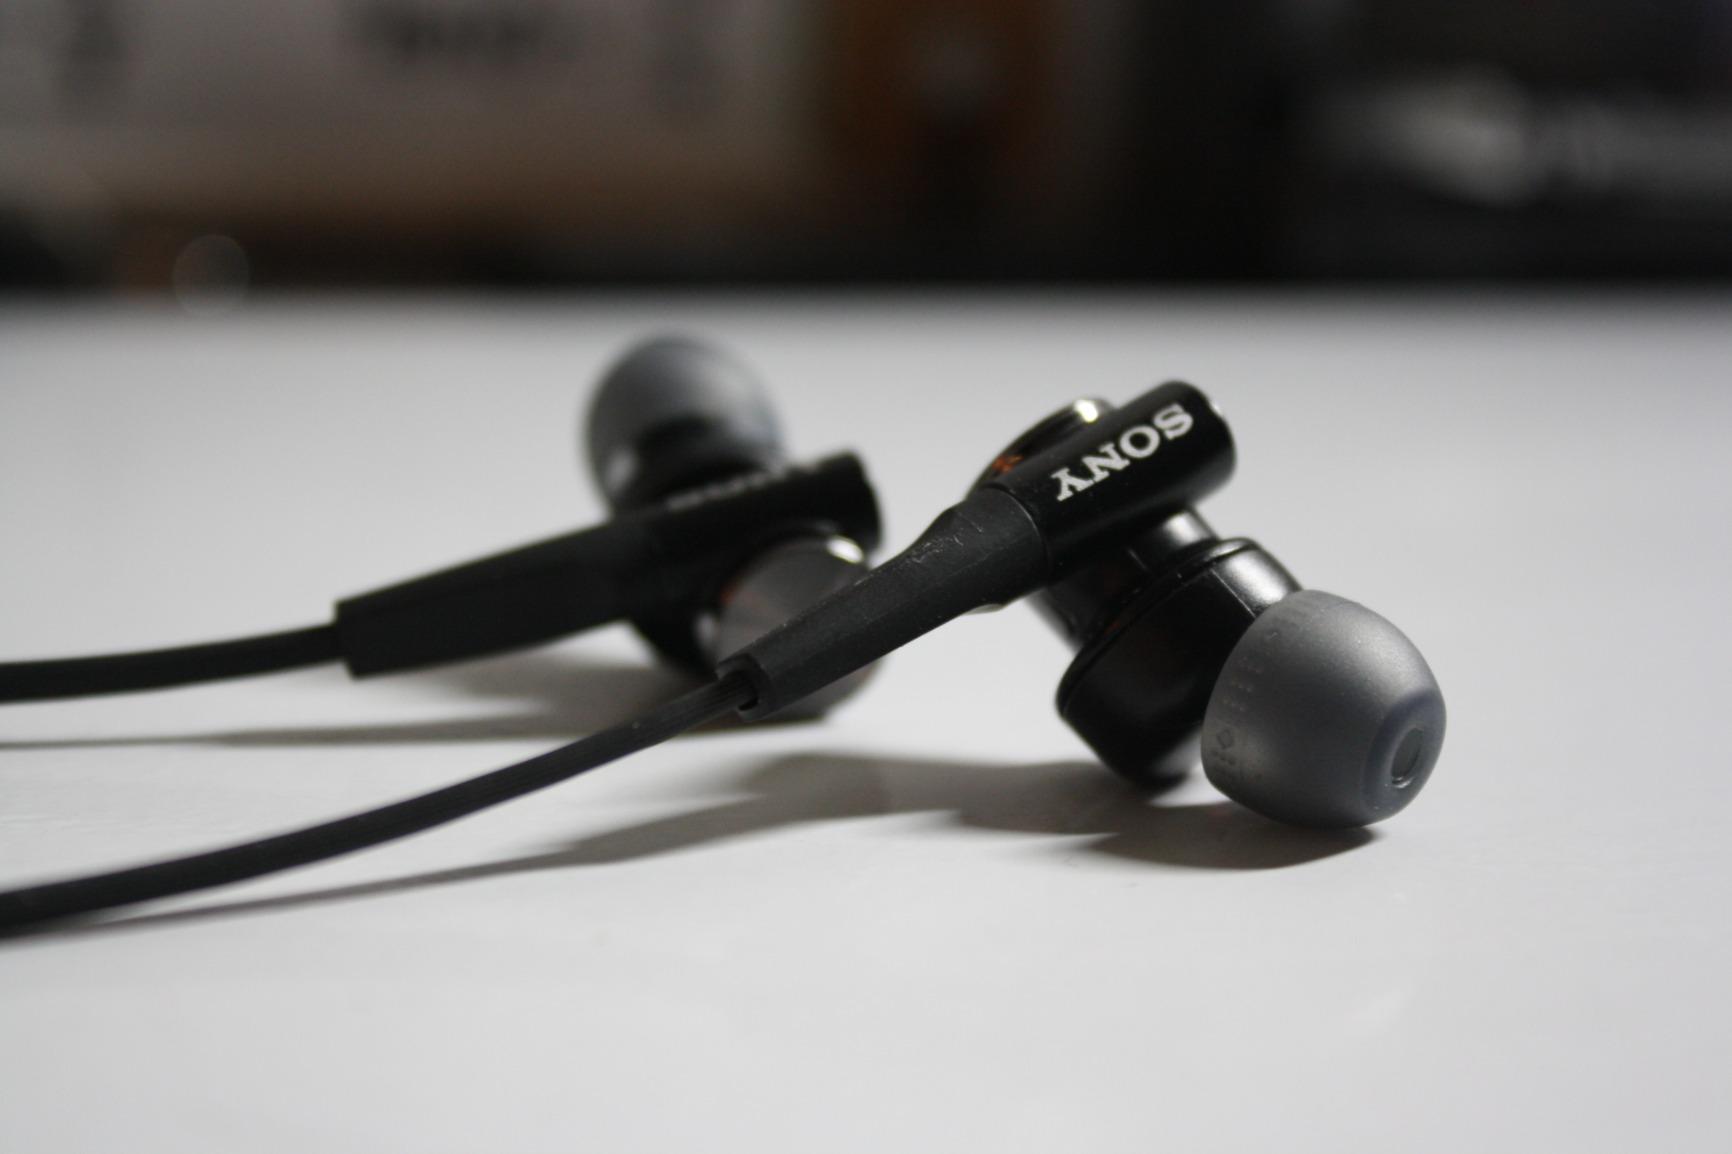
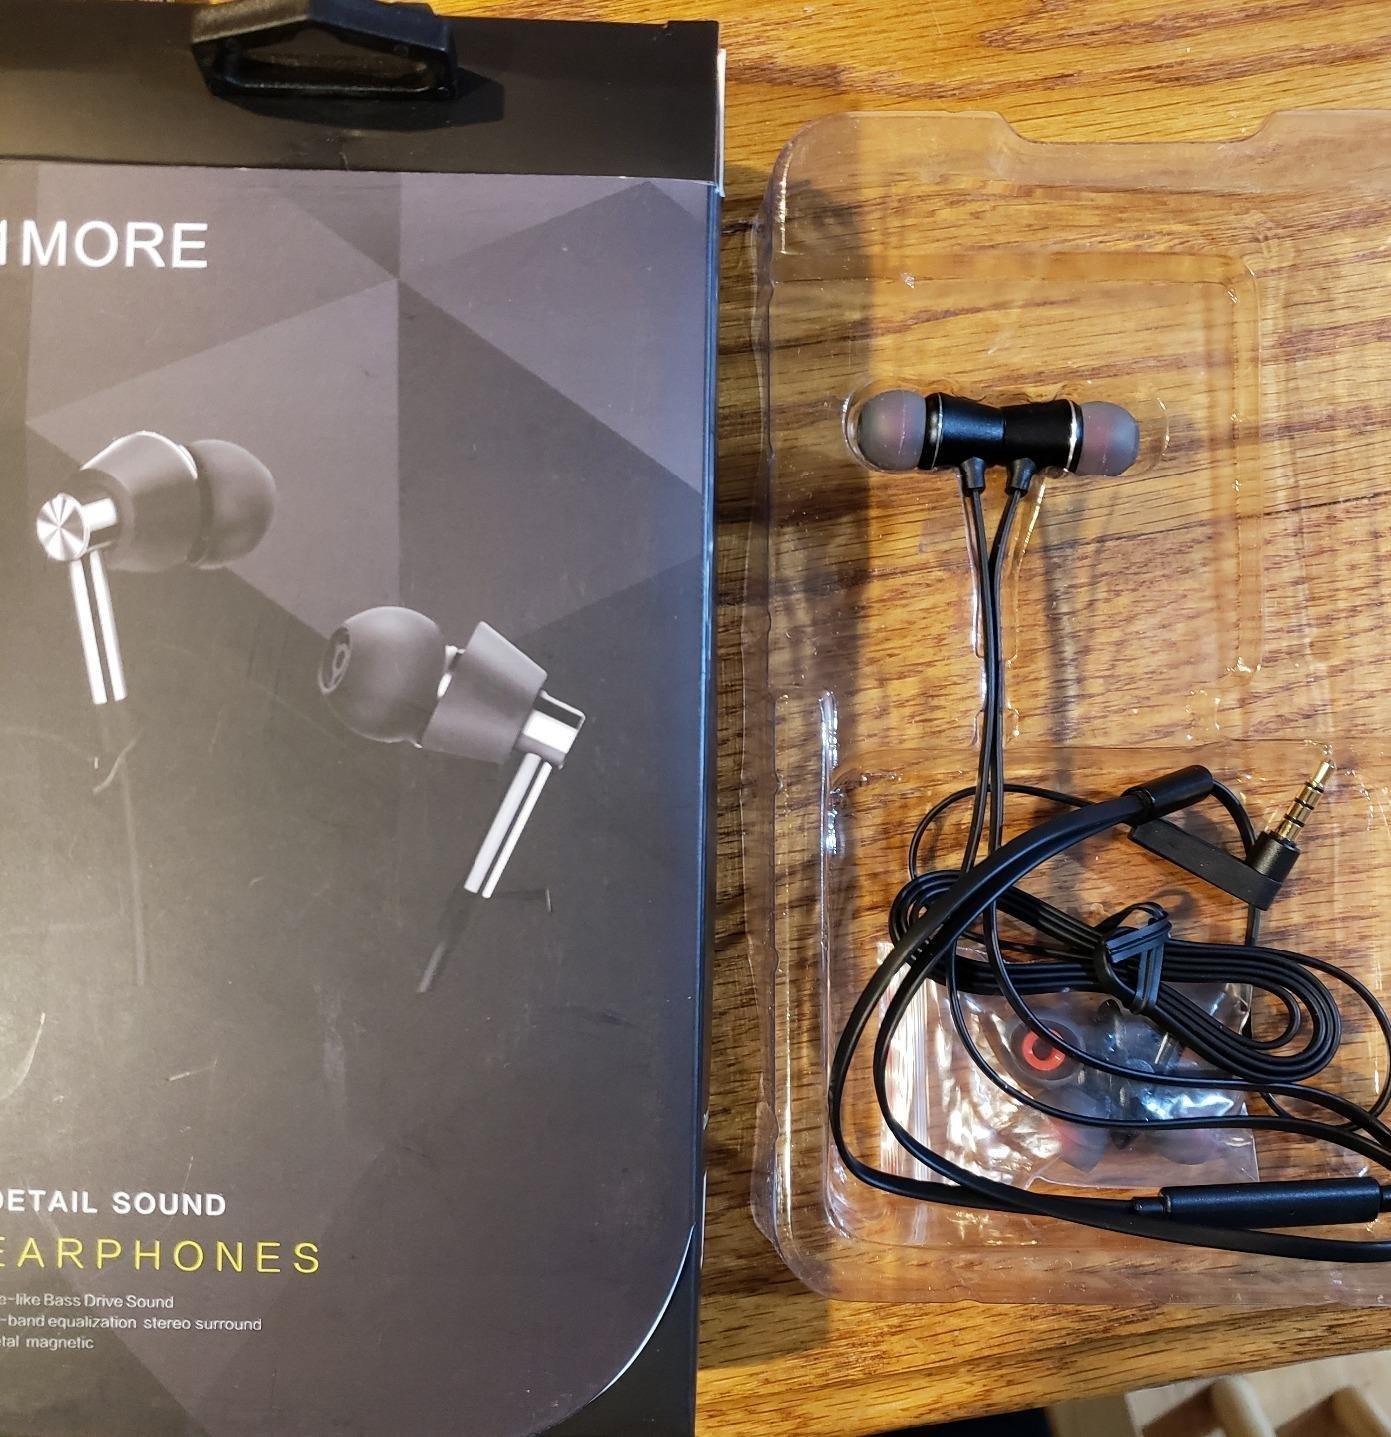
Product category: headphones
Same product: no